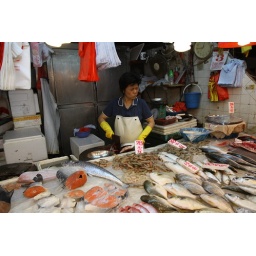
At a fish market in Kowloon